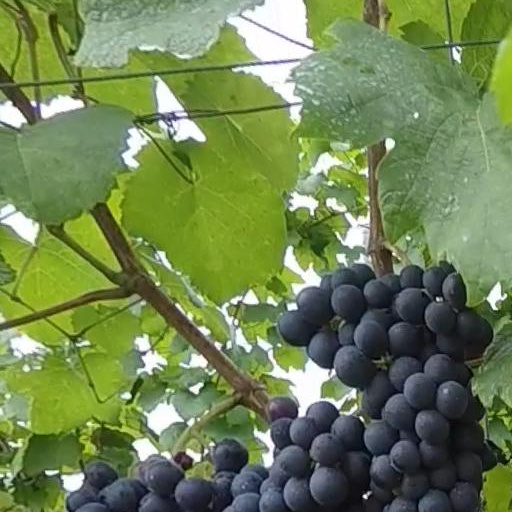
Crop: grape